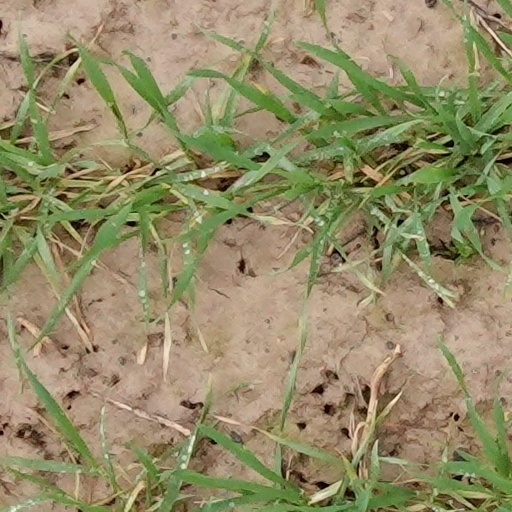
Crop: wheat